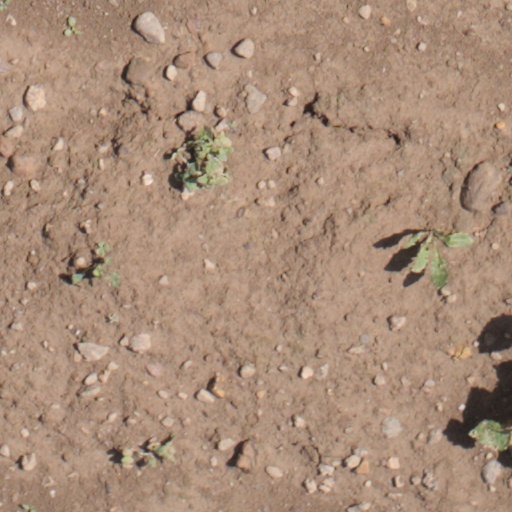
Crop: wheat